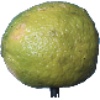
Label: Limes 1